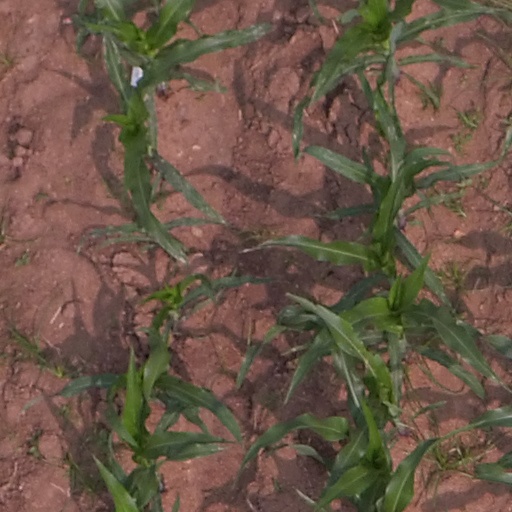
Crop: maize; corn